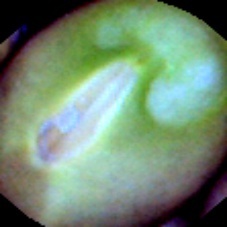
Label: Immature